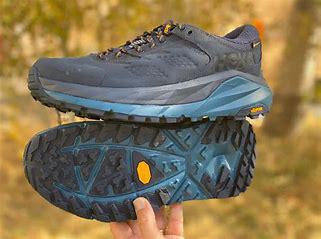
Brand: Hoka
Model: 100